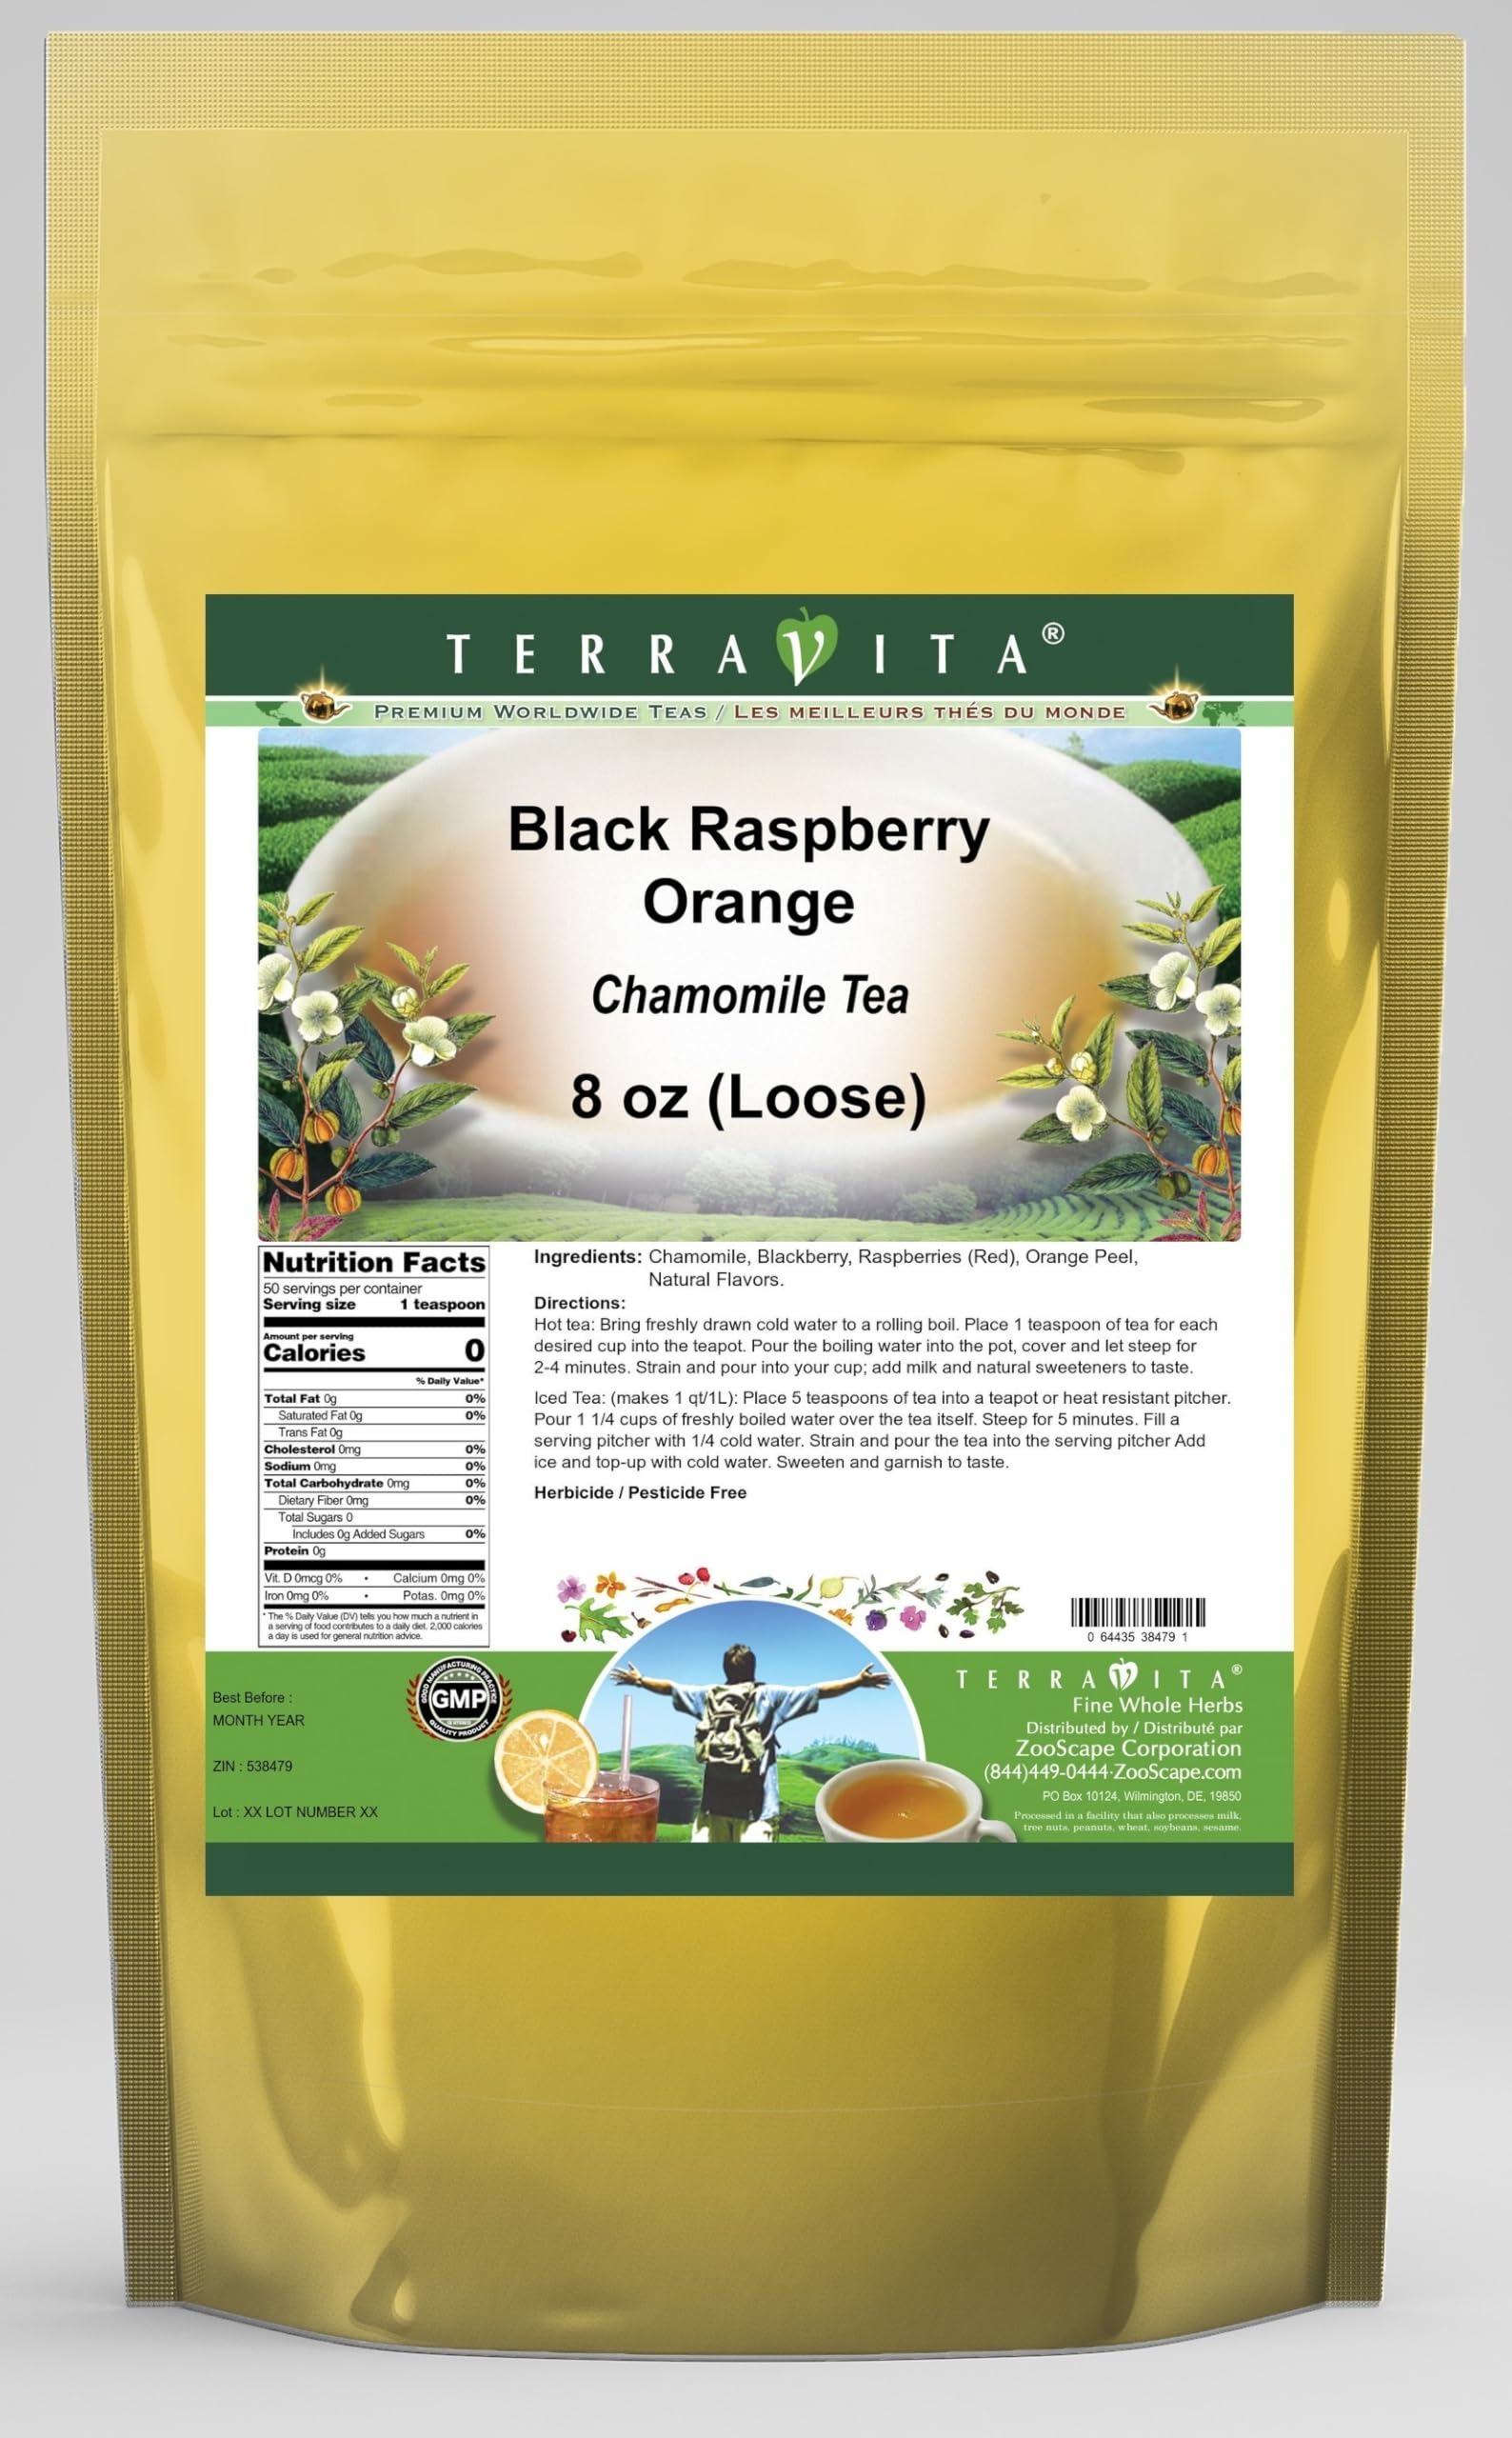
Item Name: Black Raspberry Orange Chamomile Tea (Loose) (8 oz, ZIN: 538479) - 2 Pack
Bullet Point 1: Our Black Raspberry Orange Chamomile Tea is a delicious flavored Chamomile tea with Blackberry, Raspberries (Red) and Orange Peel that you will enjoy relaxing with anytime! The natural Black Raspberry Orange taste is delicious! - Ingredients: Chamomile tea, Blackberry, Raspberries (Red), Orange Peel and Natural Black Raspberry Orange Flavor.
Bullet Point 2: No fillers.
Bullet Point 3: Manufacturer: TerraVita
Bullet Point 4: Size: 8 oz
Bullet Point 5: Loose Leaf Chamomile Tea - Packed in a convenient upright pouch!
Product Description: Our Black Raspberry Orange Chamomile Tea is a delicious flavored Chamomile tea with Blackberry, Raspberries (Red) and Orange Peel that you will enjoy relaxing with anytime! The natural Black Raspberry Orange taste is delicious! - Ingredients: Chamomile tea, Blackberry, Raspberries (Red), Orange Peel and Natural Black Raspberry Orange Flavor. - Hot tea brewing method: Bring freshly drawn cold water to a rolling boil. Place 1 teaspoon of tea for each desired cup into the teapot. Pour the boiling water into the pot, cover and let steep for 2-4 minutes. Strain and pour into your cup; add milk and natural sweeteners to taste. - Iced tea brewing method: (to make 1 liter/quart): Place 5 teaspoons of tea into a teapot or heat resistant pitcher. Pour 1 1/4 cups of freshly boiled water over the tea itself. Steep for 5 minutes. Fill a serving pitcher with 1/4 cold water. Strain and pour the tea into the serving pitcher Add ice and top-up with cold water. Sweeten and garnish to taste. - TerraVita is an exclusive line of premium-quality, natural source products that use only the finest, purest and most potent ingredients found around the world. TerraVita is hallmarked by the highest possible standards of purity, potency, stability and freshness. All of our products are prepared with the highest elements of quality control, from raw materials through the entire manufacturing process, up to and including the moment that the bottles or bags are sealed for freshness and shipped out to you. Our highest possible standards are certified by independent laboratories and backed by our personal guarantee. - TerraVita exists to meet and ensure your family's health and wellness without the harmful effects of chemicals and health products. We strive to make all of our products affordable and reli
Value: 16.0
Unit: Ounce

Price: 56.37